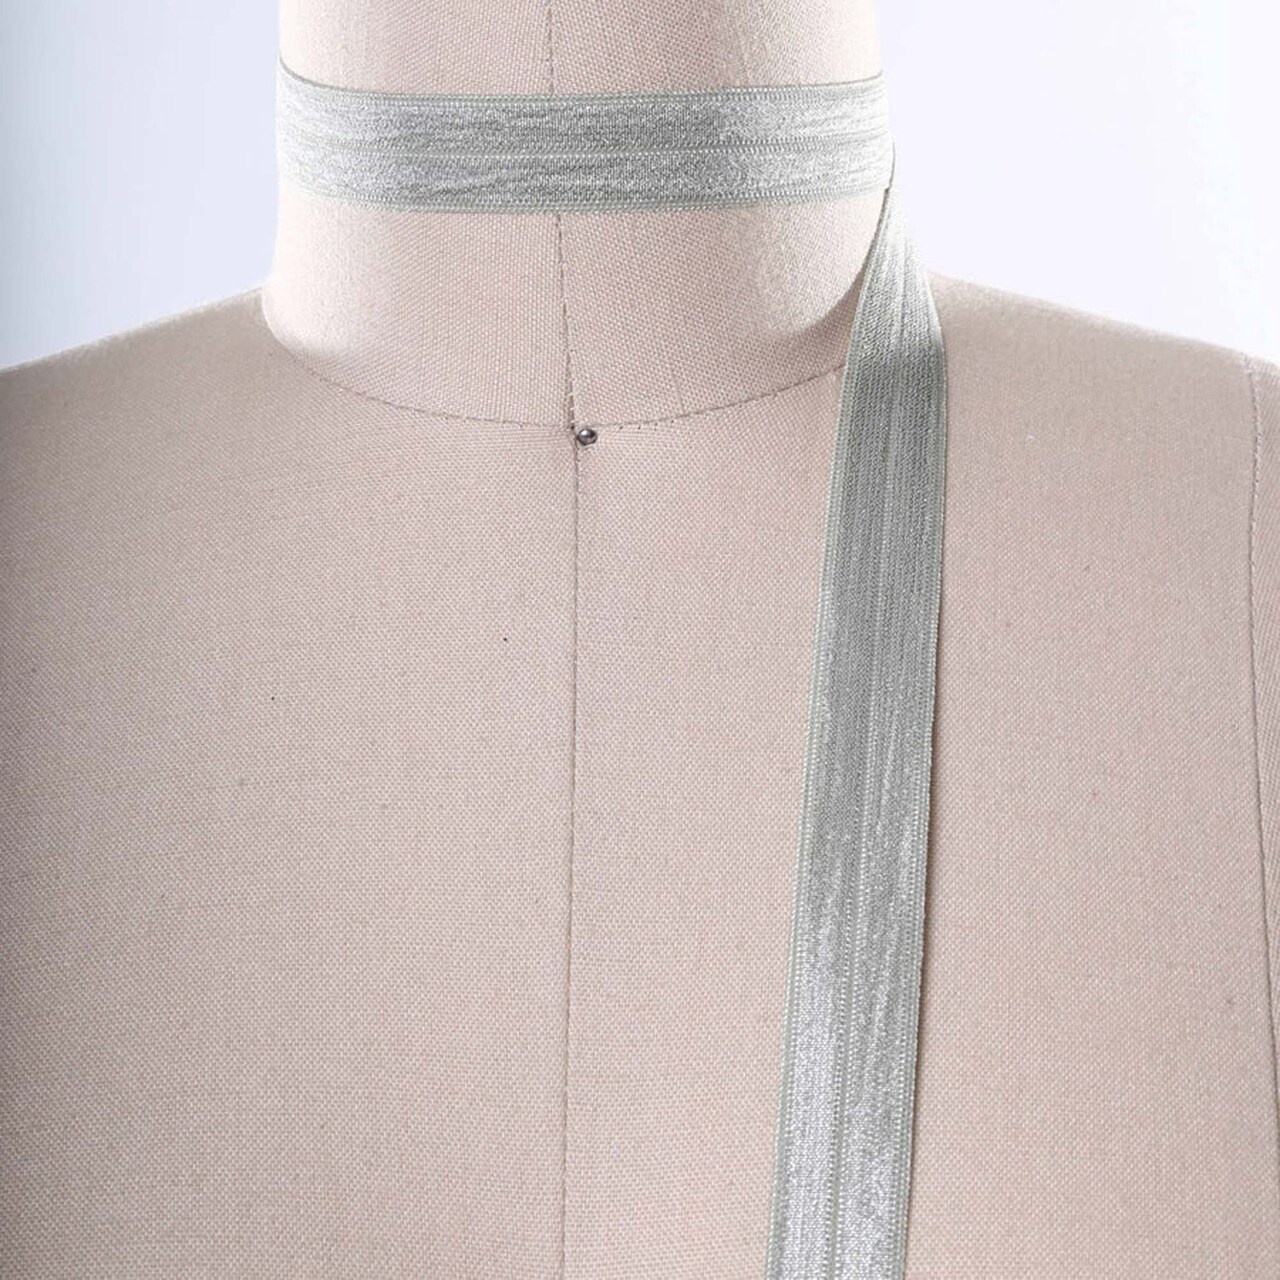
Pale Sage Green Fold Over Elastic Trim 5/8" 3 Yards Olive Green Foldover Elastic for DIY Sewing Accessories
Brand: RAHEEV
Pale Sage Green Fold Over Elastic Trim 5/8" 3 Yards Olive Green Foldover Elastic for DIY Sewing Accessories Create elegant and stylish accessories with this Pale Sage Green or Olive Green fold over bias elastic trim. Featuring a shiny surface on one side and a soft plush surface on the other, this 5/8" elastic is perfect for making face masks, hairbands, trendy bows, headgear, bracelets, and more. It’s stitchable for personalized apparel embellishments and a must-have for any sewing kit. Key Features: • Double-Sided Texture: Shiny finish on one side and plush soft backing on the other for versatile crafting. • Ideal for Face Masks and Hair Accessories: Perfect for comfortable, secure wear in DIY projects. • Flexible and Durable: Fold over elastic stretches while retaining shape, ideal for sewing and crafting. • Continuous Length: Ships as one continuous piece for multiple yard orders for ease of use. • Size: 5/8" (15mm) wide, 3 yards length—great for multiple projects and crafts. Specifications: • Color: Pale Sage Green / Olive Green • Width: 5/8" (15mm) • Length: 3 yards • Material: Fold over elastic trim
Category: Arts & Entertainment > Hobbies & Creative Arts > Arts & Crafts > Art & Crafting Materials > Embellishments & Trims > Elastic > Fold-Over Embellishments